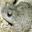
Label: frog